A. Walsh Stone House and Farm Complex

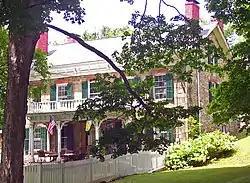
House in 2007

The A. Walsh Stone House and Farm Complex is located along NY 94 in the Orange County town of Cornwall, New York, United States. It is next to the Salisbury Mills Metro-North station and not far from the Moodna Viaduct. The center of the complex, still a working farm, is a stone Greek Revival house.